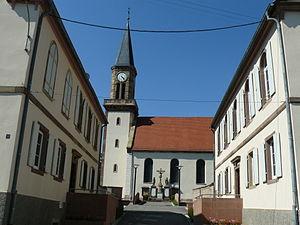
Église Saint-Martin This building is indexed in the Base Mérimée, a database of architectural heritage maintained by the French Ministry of Culture,
Zellwiller est une commune française située dans le département du Bas-Rhin, en région Grand Est.